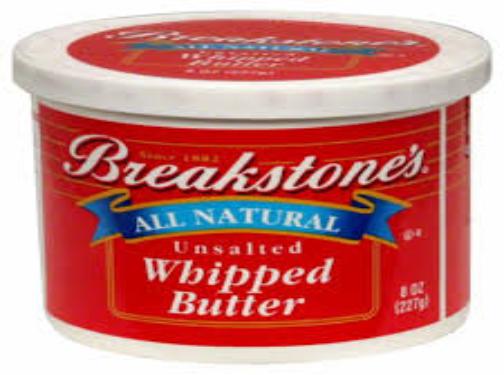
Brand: Breakstone's
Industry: Food